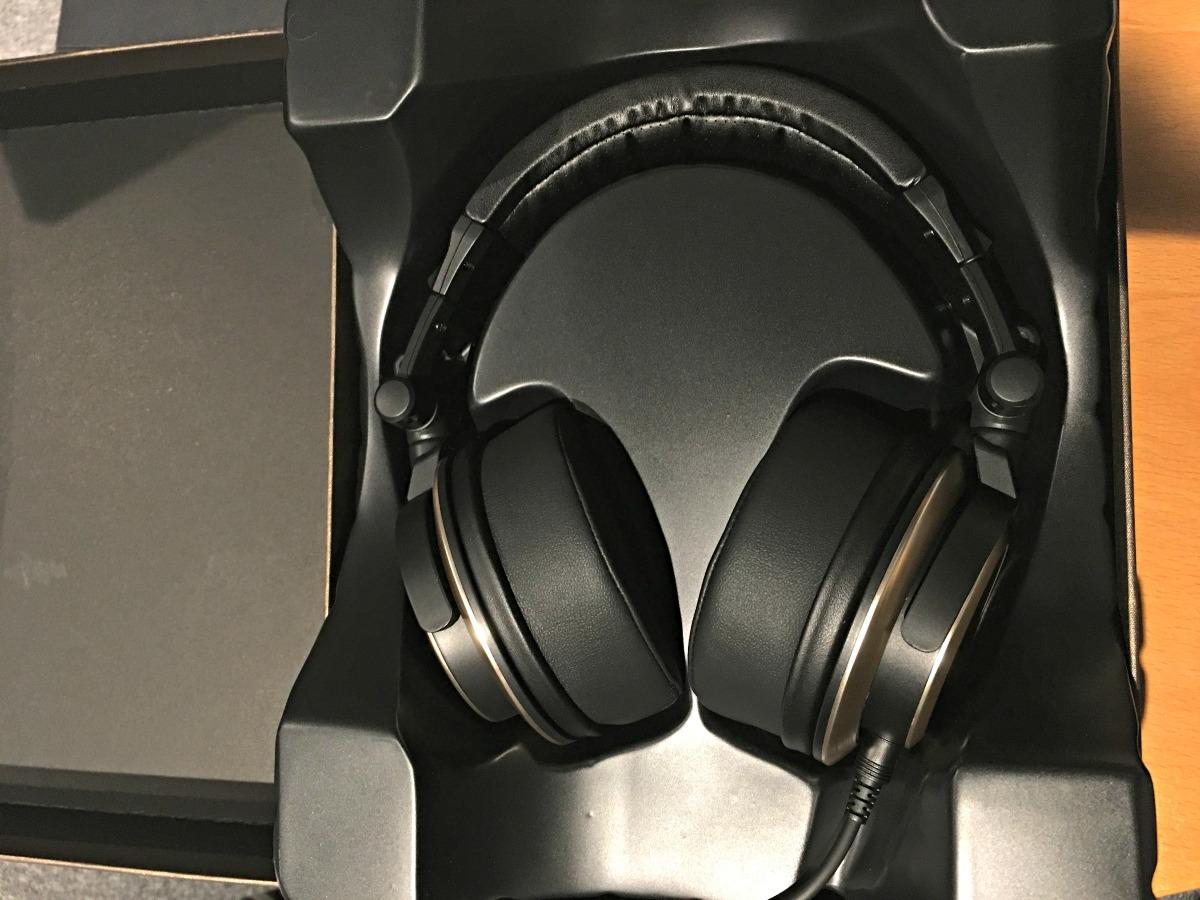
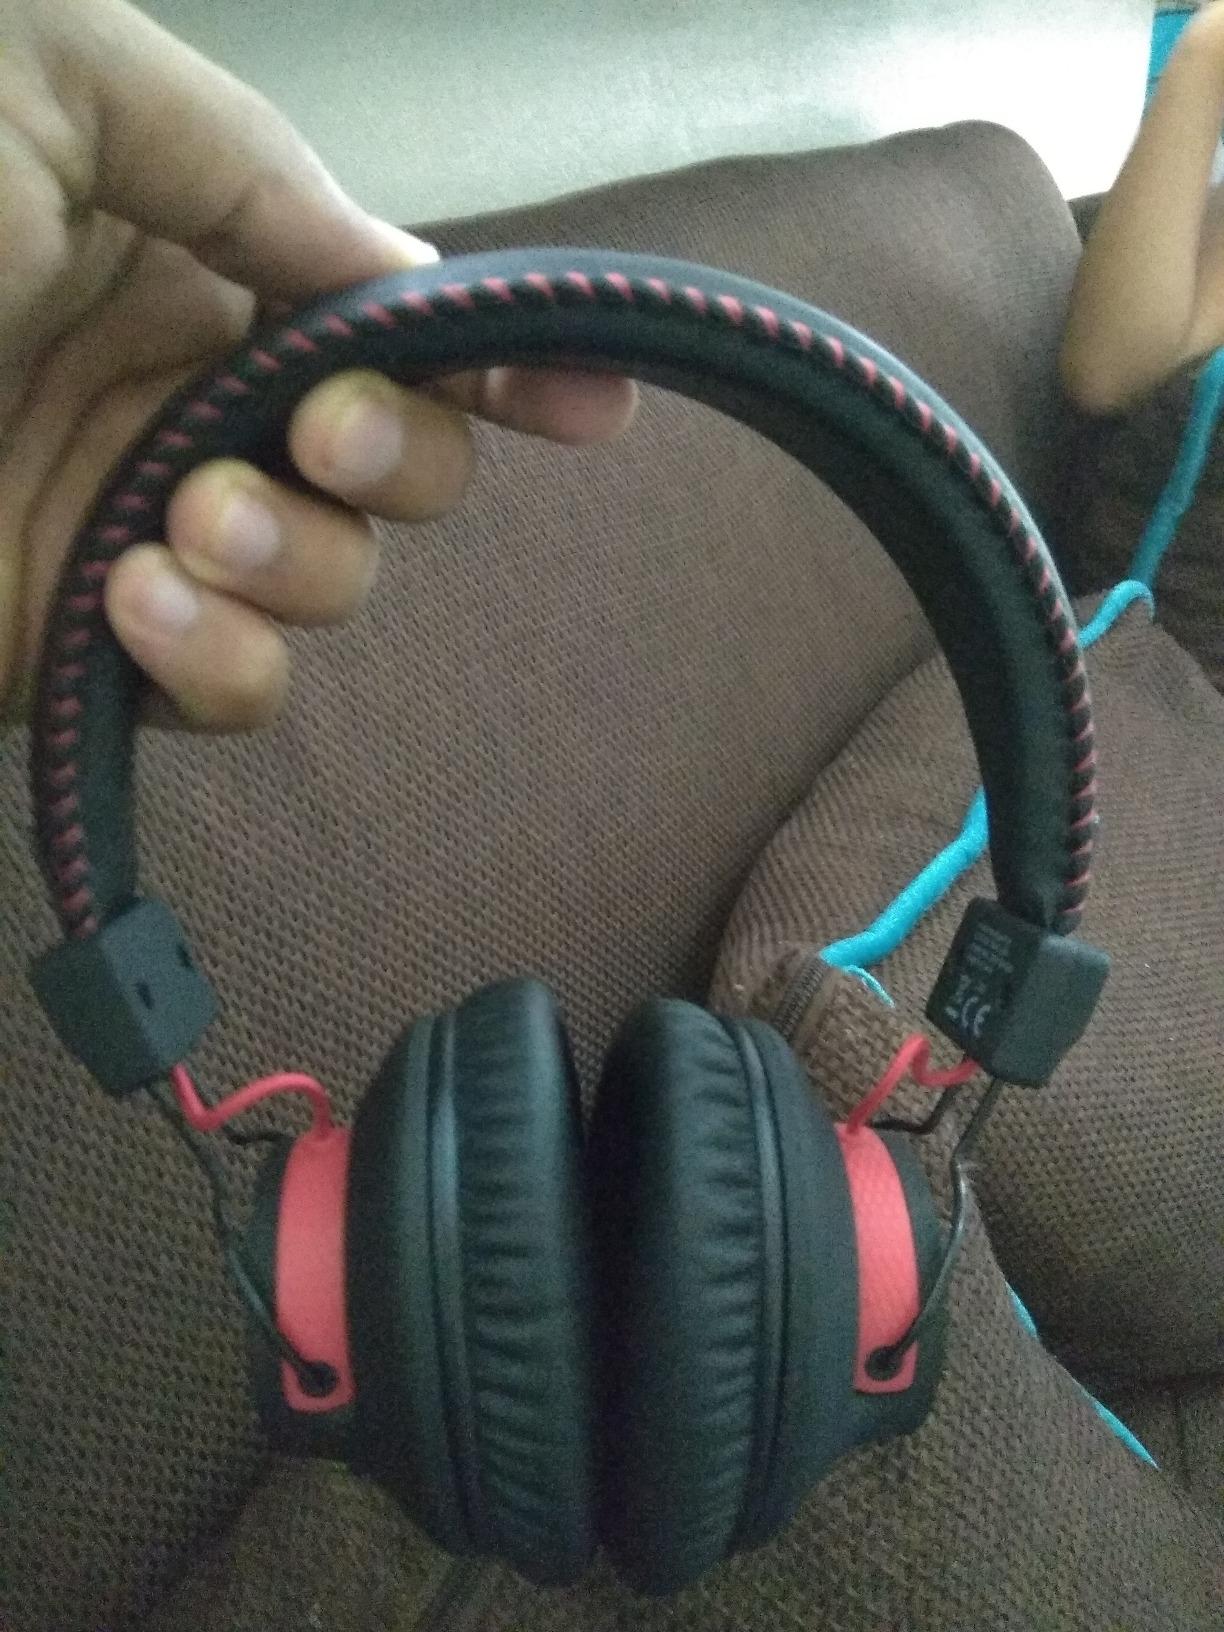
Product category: headphones
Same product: no